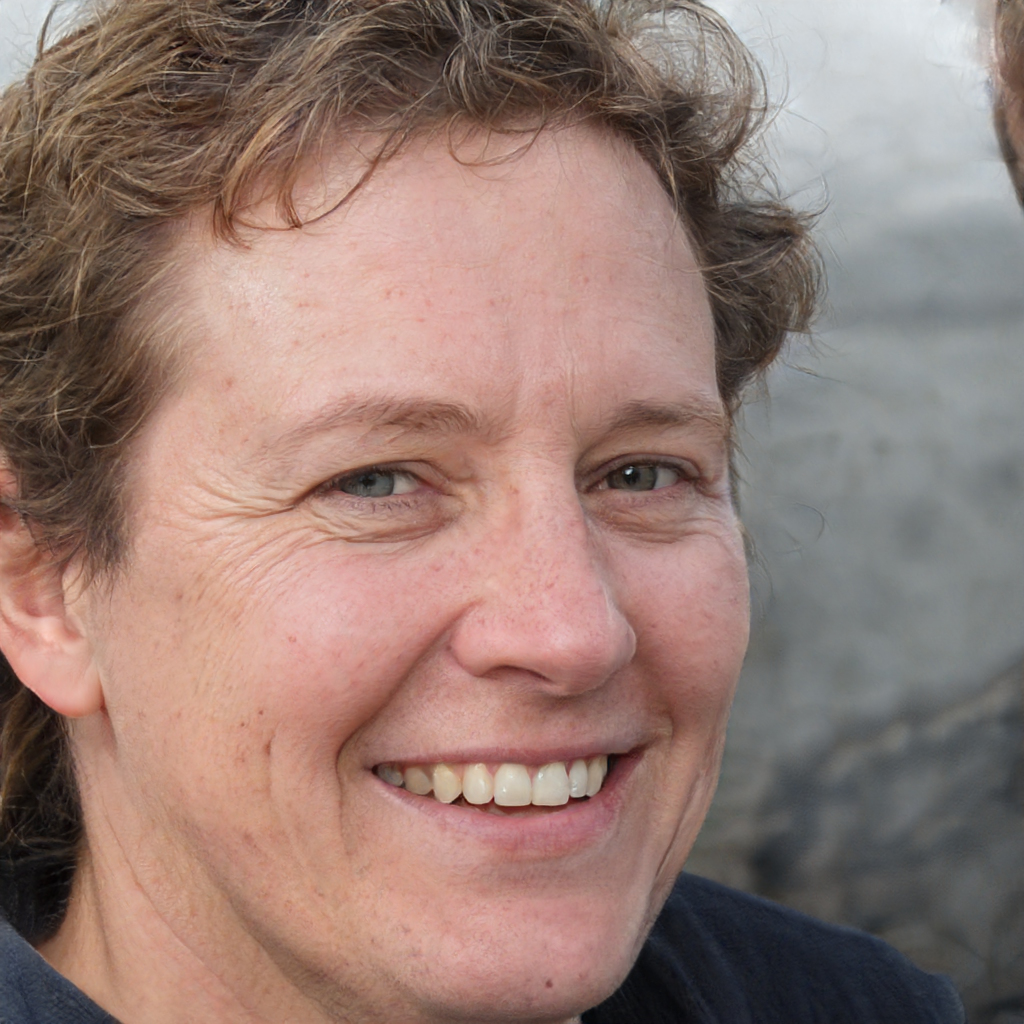
Gender: Male